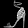
Label: Sandal